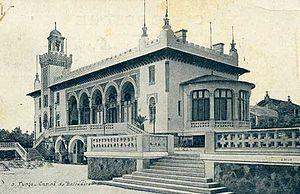
Le parc du Belvédère est le plus grand parc de la ville de Tunis. Aménagé à la fin du XIXᵉ siècle, il se situe au nord de la ville.